Firmin Didot

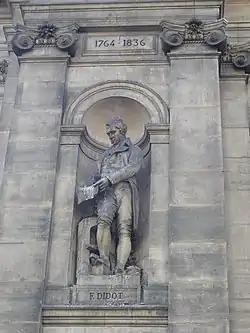
Firmin Didot statue, facade of the Hôtel de Ville, Paris

Firmin Didot (14 April 176424 April 1836) was a French printer, engraver, and type founder.